Ananda W. P. Guruge

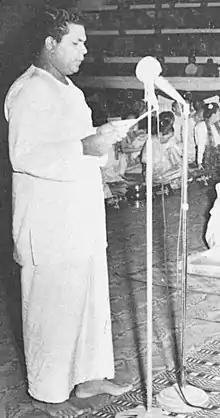
Ananda Wahihana Palliya Guruge, General Secretary of the Lankā Bauddha Mandalaya reads a message from the Prime Minister of Ceylon S. W. R. D. Bandaranaike at the Buddhist Council ("Chaṭṭa Sangāyanā") in Rangoon, 1956-04-23.

Ananda Wahihana Palliya Guruge (28 December 1928 – 6 August 2014), known as Ananda W. P. Guruge, was a Sri Lankan diplomat, Buddhist scholar and writer. Guruge was the former Ambassador Extraordinary and Plenipotentiary of Sri Lanka to UNESCO, France, and United States (with non-resident accreditation to Spain, Algeria and Mexico) from 1985 to 1994. Guruge was adjunct professor of Religious Studies at Cal State Fullerton and was the dean of academic affairs at University of the West.